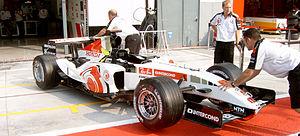
Résultats du Grand Prix d'Italie 2005 de Formule 1 qui a eu lieu sur le circuit de Monza le 4 septembre 2005.